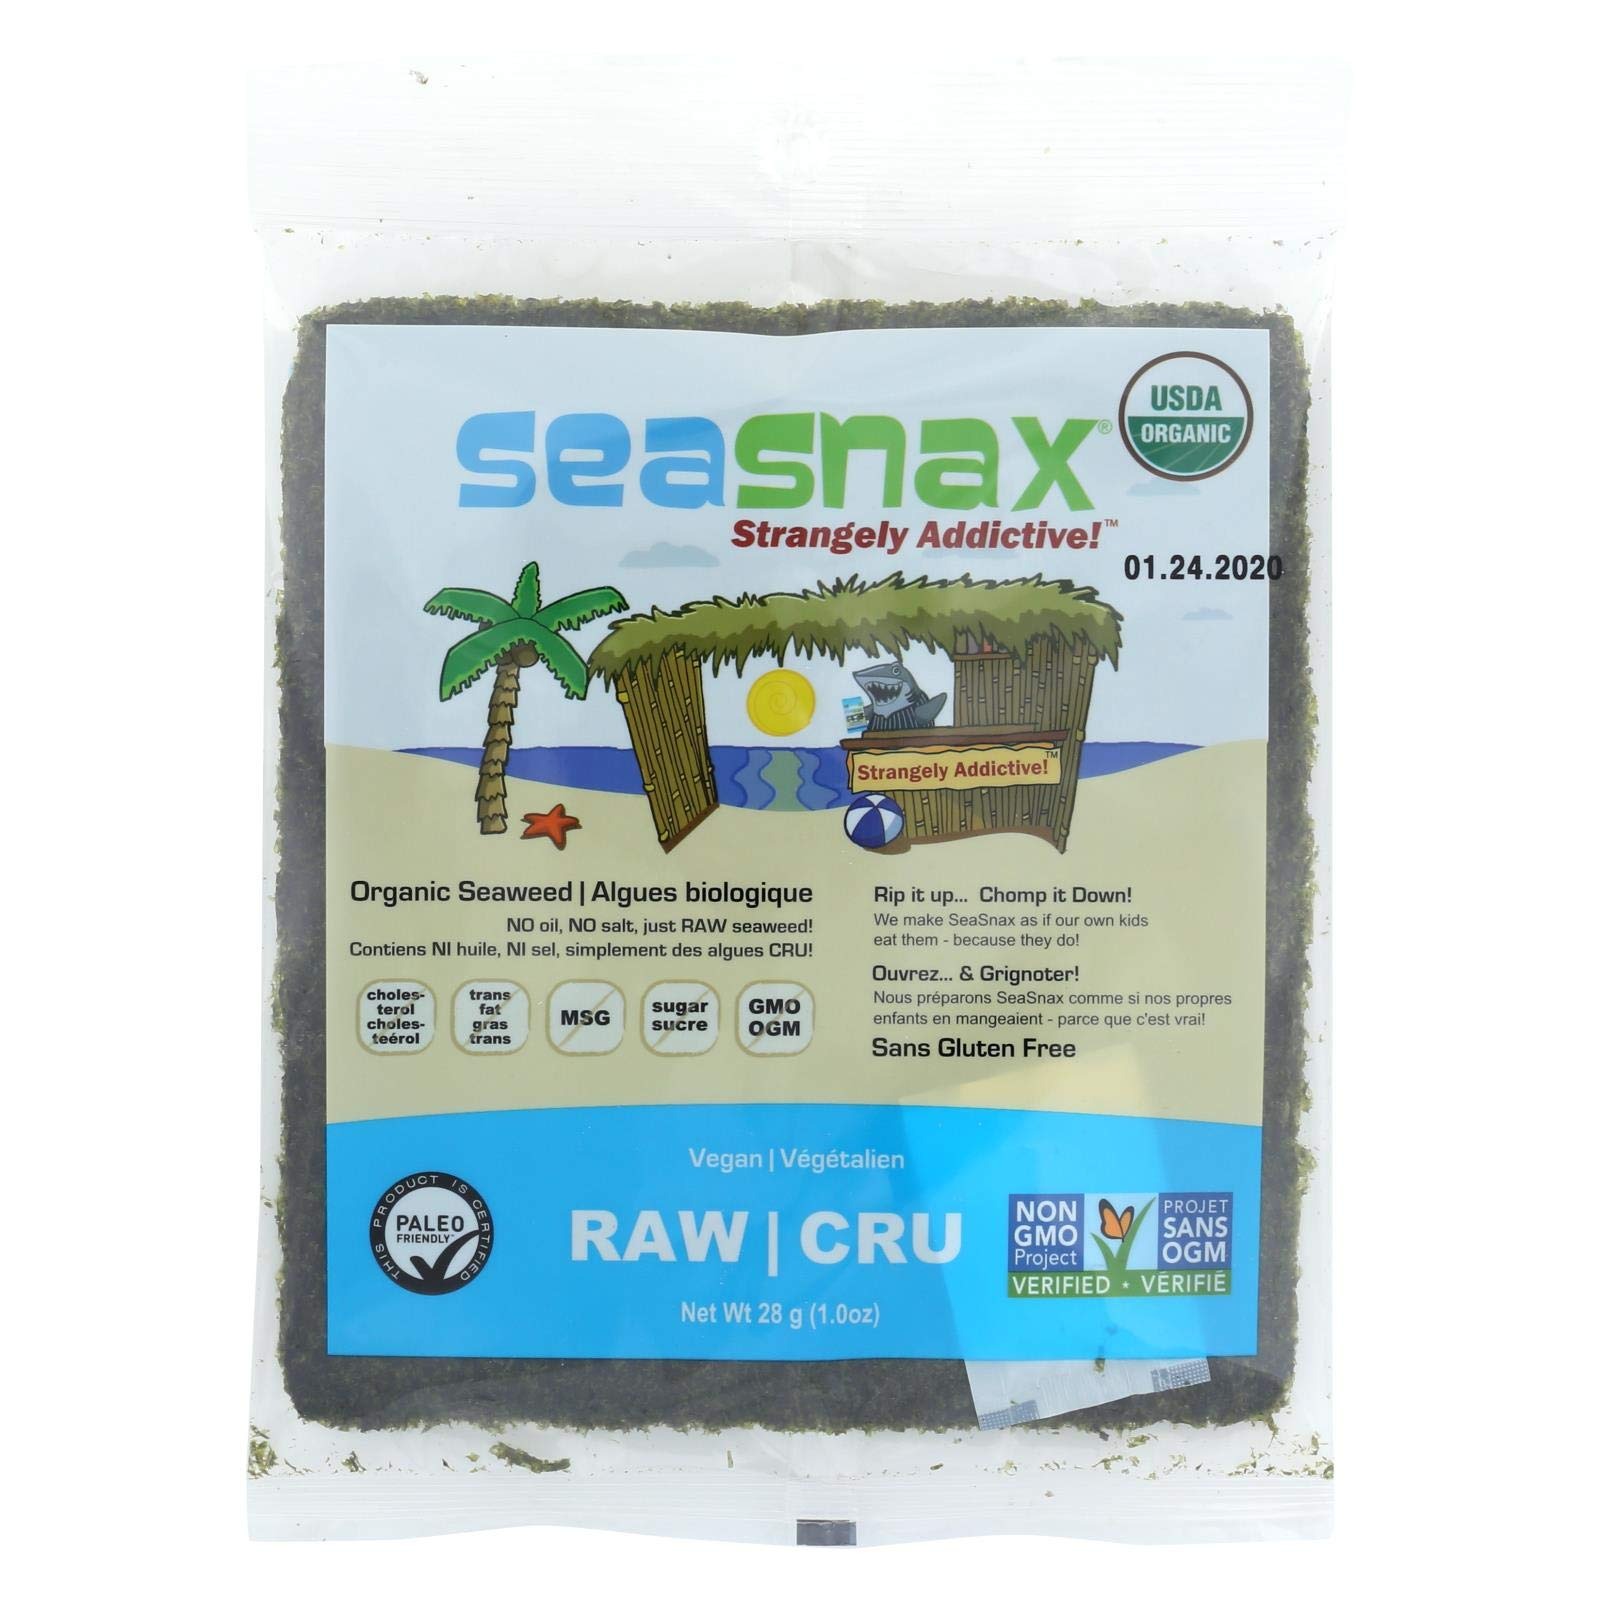
Item Name: SeaSnax Raw Raw Raw Seaweed Snack, 1 Ounce -- 16 per case.
Product Description: Save on SeaSnax Raw Raw Raw (16x1 Oz). SeaSnax RAW RAW RAW is just that, raw un,roasted, unseasoned seaweed, great for those on a raw food diet! This raw seaweed, referred to as Kim in Korean, is actually a red algae or deep purple laver. Nets of woven rope are suspended below the surface of the ocean in quiet bays, and during the cold winter months, the Kim slowly grows to cover the entire net. The Kim is then harvested, washed and dried into paper,like sheets. Because this raw Kim is not roasted but rather dried at a low temperature, it is chock full of rich minerals and nutrients including iodine and iron for thyroid health, calcium for strong healthy bones and vitamin C. Also, it is very low in calories, and is fat and cholesterol free. And if that’s not enough, it provides Omega 3, 6 and 9 essential fatty acids necessary for mental and physical health. The SeaSnax RAW RAW RAW pack includes 10 sheets of raw un,roasted seaweed , rip'em up and chomp'em down! Or if you like them in neat small squares, take an unopened package and fold the whole package in half, pressing down on the fold, and then half again. Open the bag, and you are set to eat! Can't finish it all? Put them in a sealed ziploc or container and throw it in the fridge! Enjoy it with rice, veggies, in soup or salad.. or just right out of the bag! Or use it to make rice rolls, known as Kimbap in Korea. (Note: Description is informational only. Please refer to the actual ingredients and manufacturer's website prior to use. If you have any health questions please consult your medical provider.)
Value: 16.0
Unit: Count

Price: 81.355